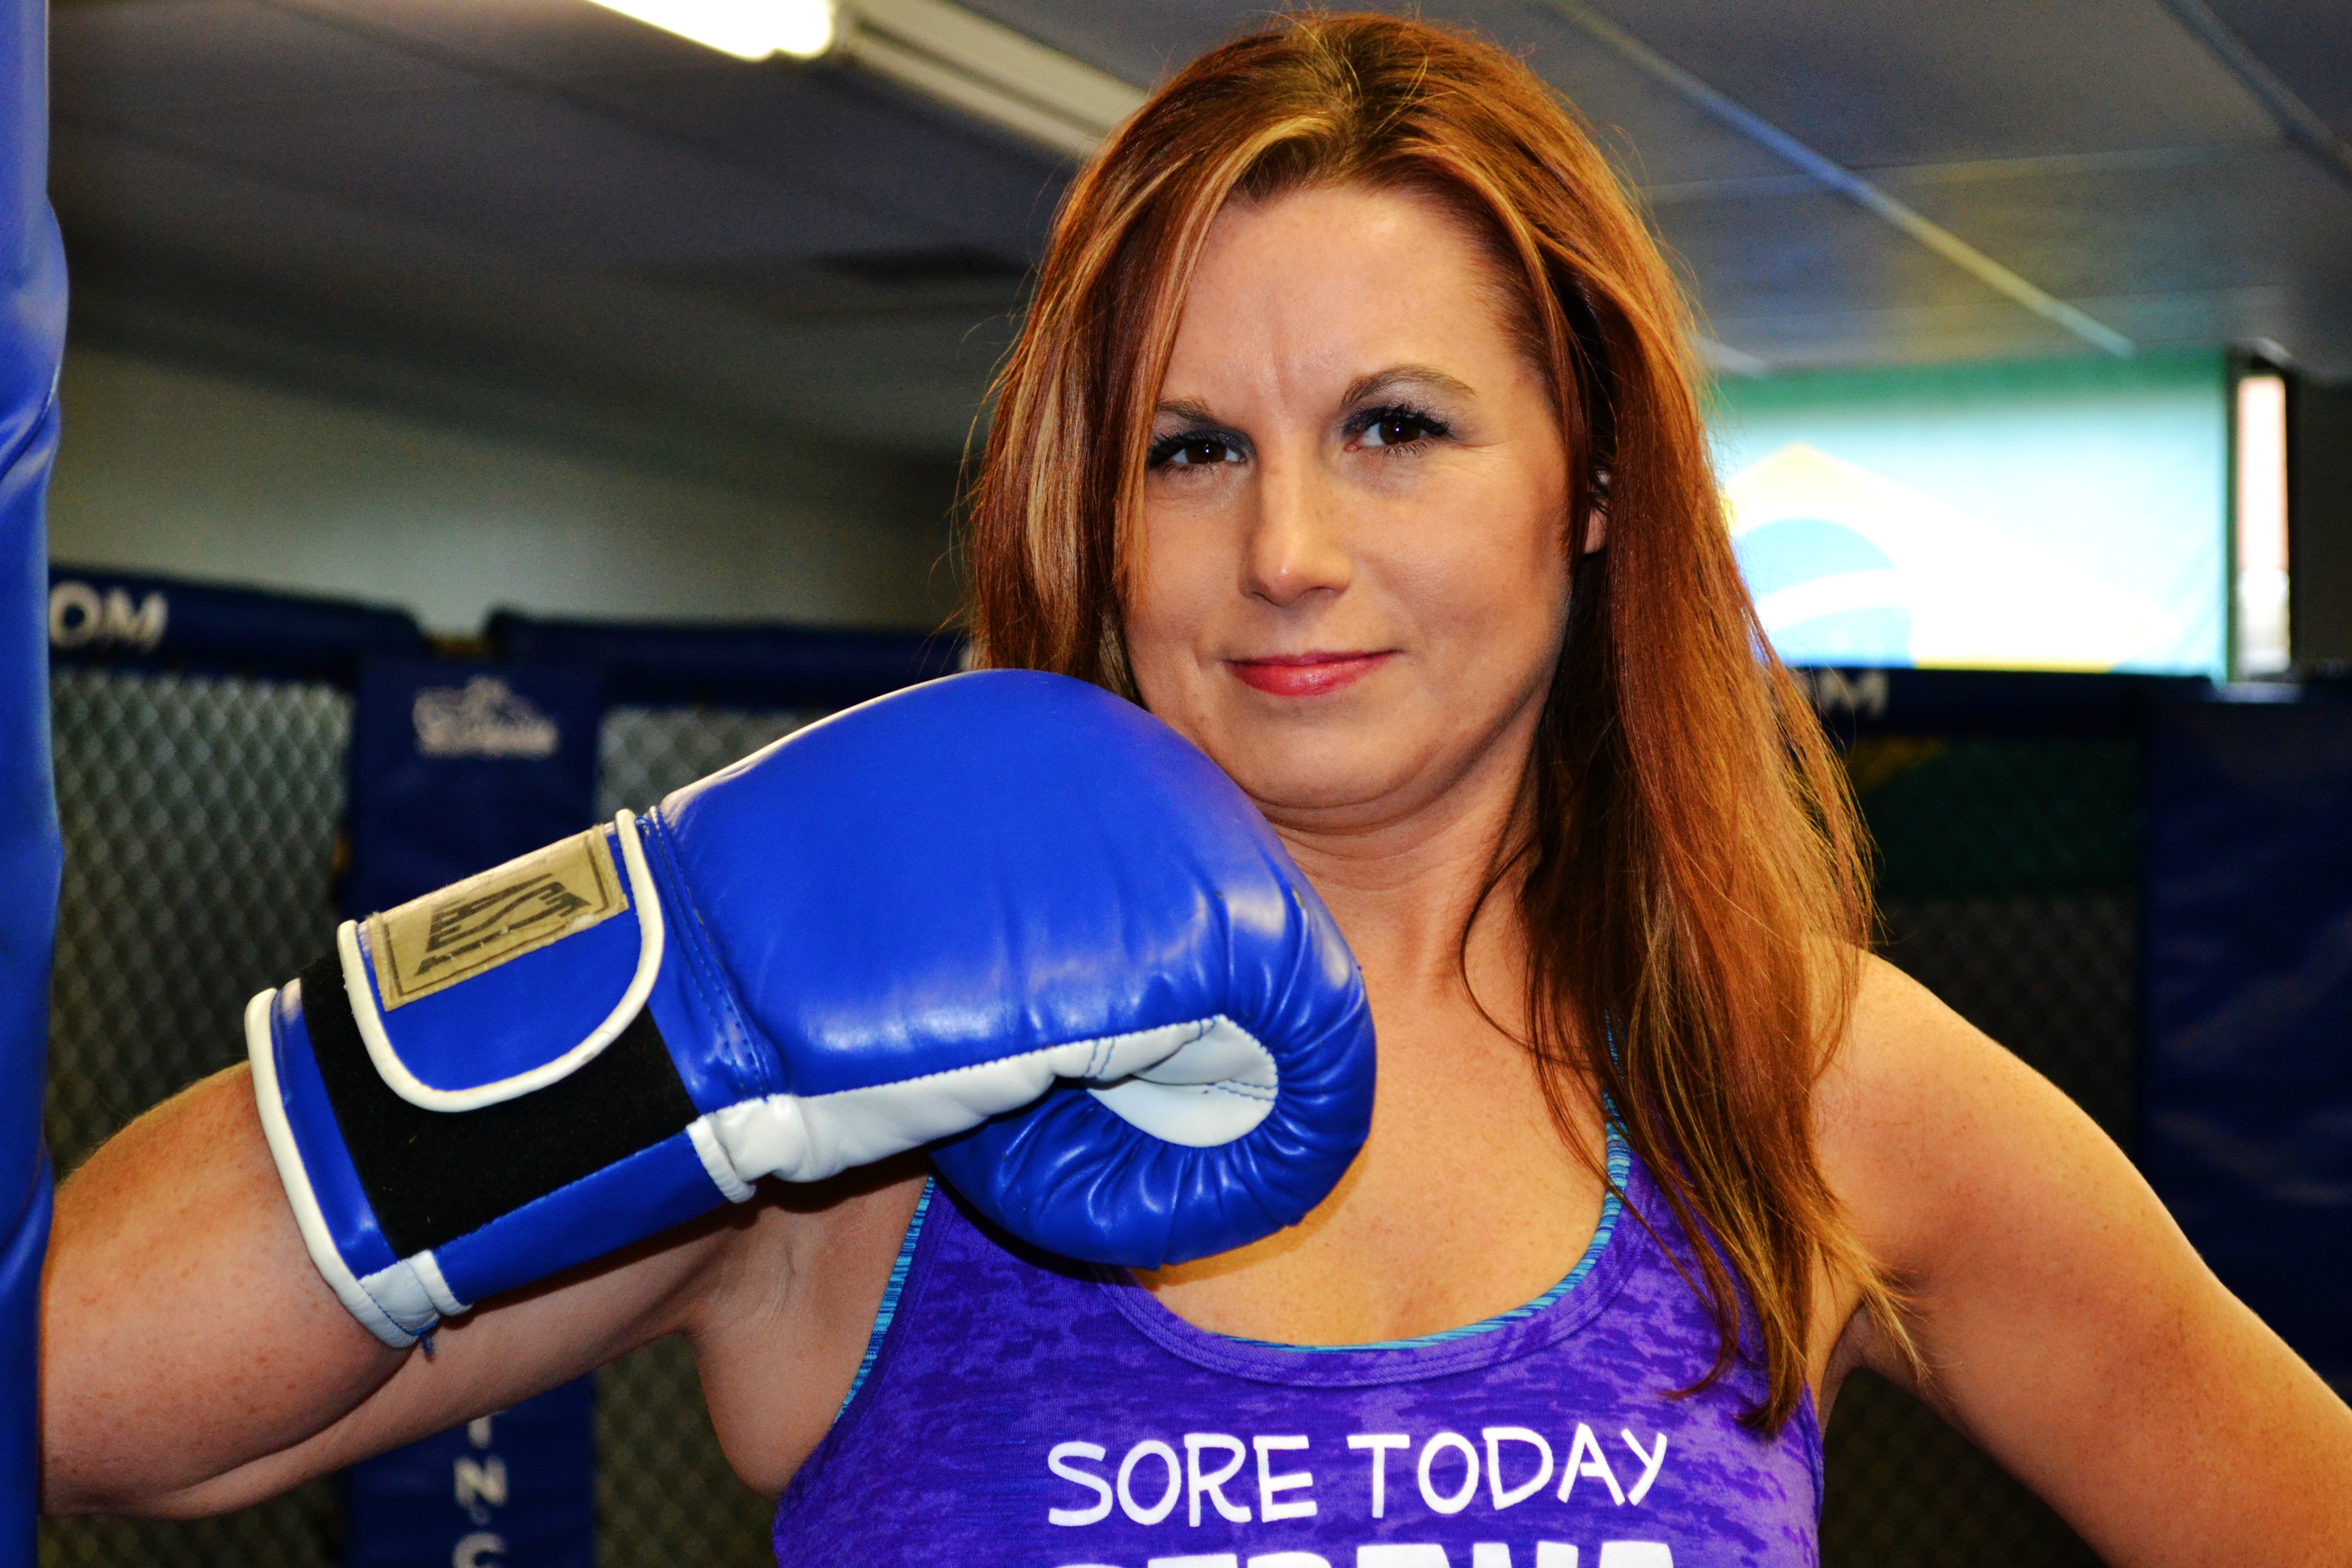
person, girl, woman, glove, sport, female, young, training, exercise, lifestyle, healthy, arm, fitness, gym, muscular, workout, muscle, boxer, boxing, sports, body, strong, athlete, active, adult, boxing gloves, physical fitness